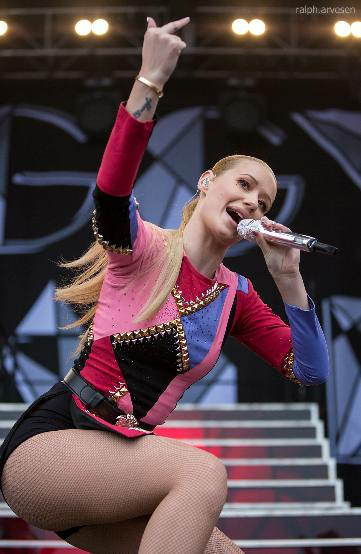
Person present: Yes